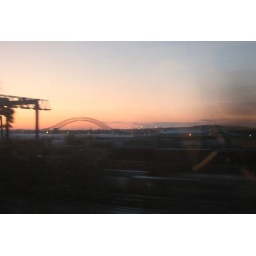
Hooking around to cross the bridge